Serer maternal clans

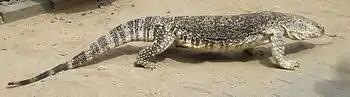
The totem of this matriclan is the savannah monitor, a species of monitor lizard.

These two "Tim" came from the same mother. Their animal totem is the savannah monitor — "fasaax" (and/or iguana). The Rik are also prohibited from touching the guiera senegalensis tree — (the sacred NGuƭ tree).